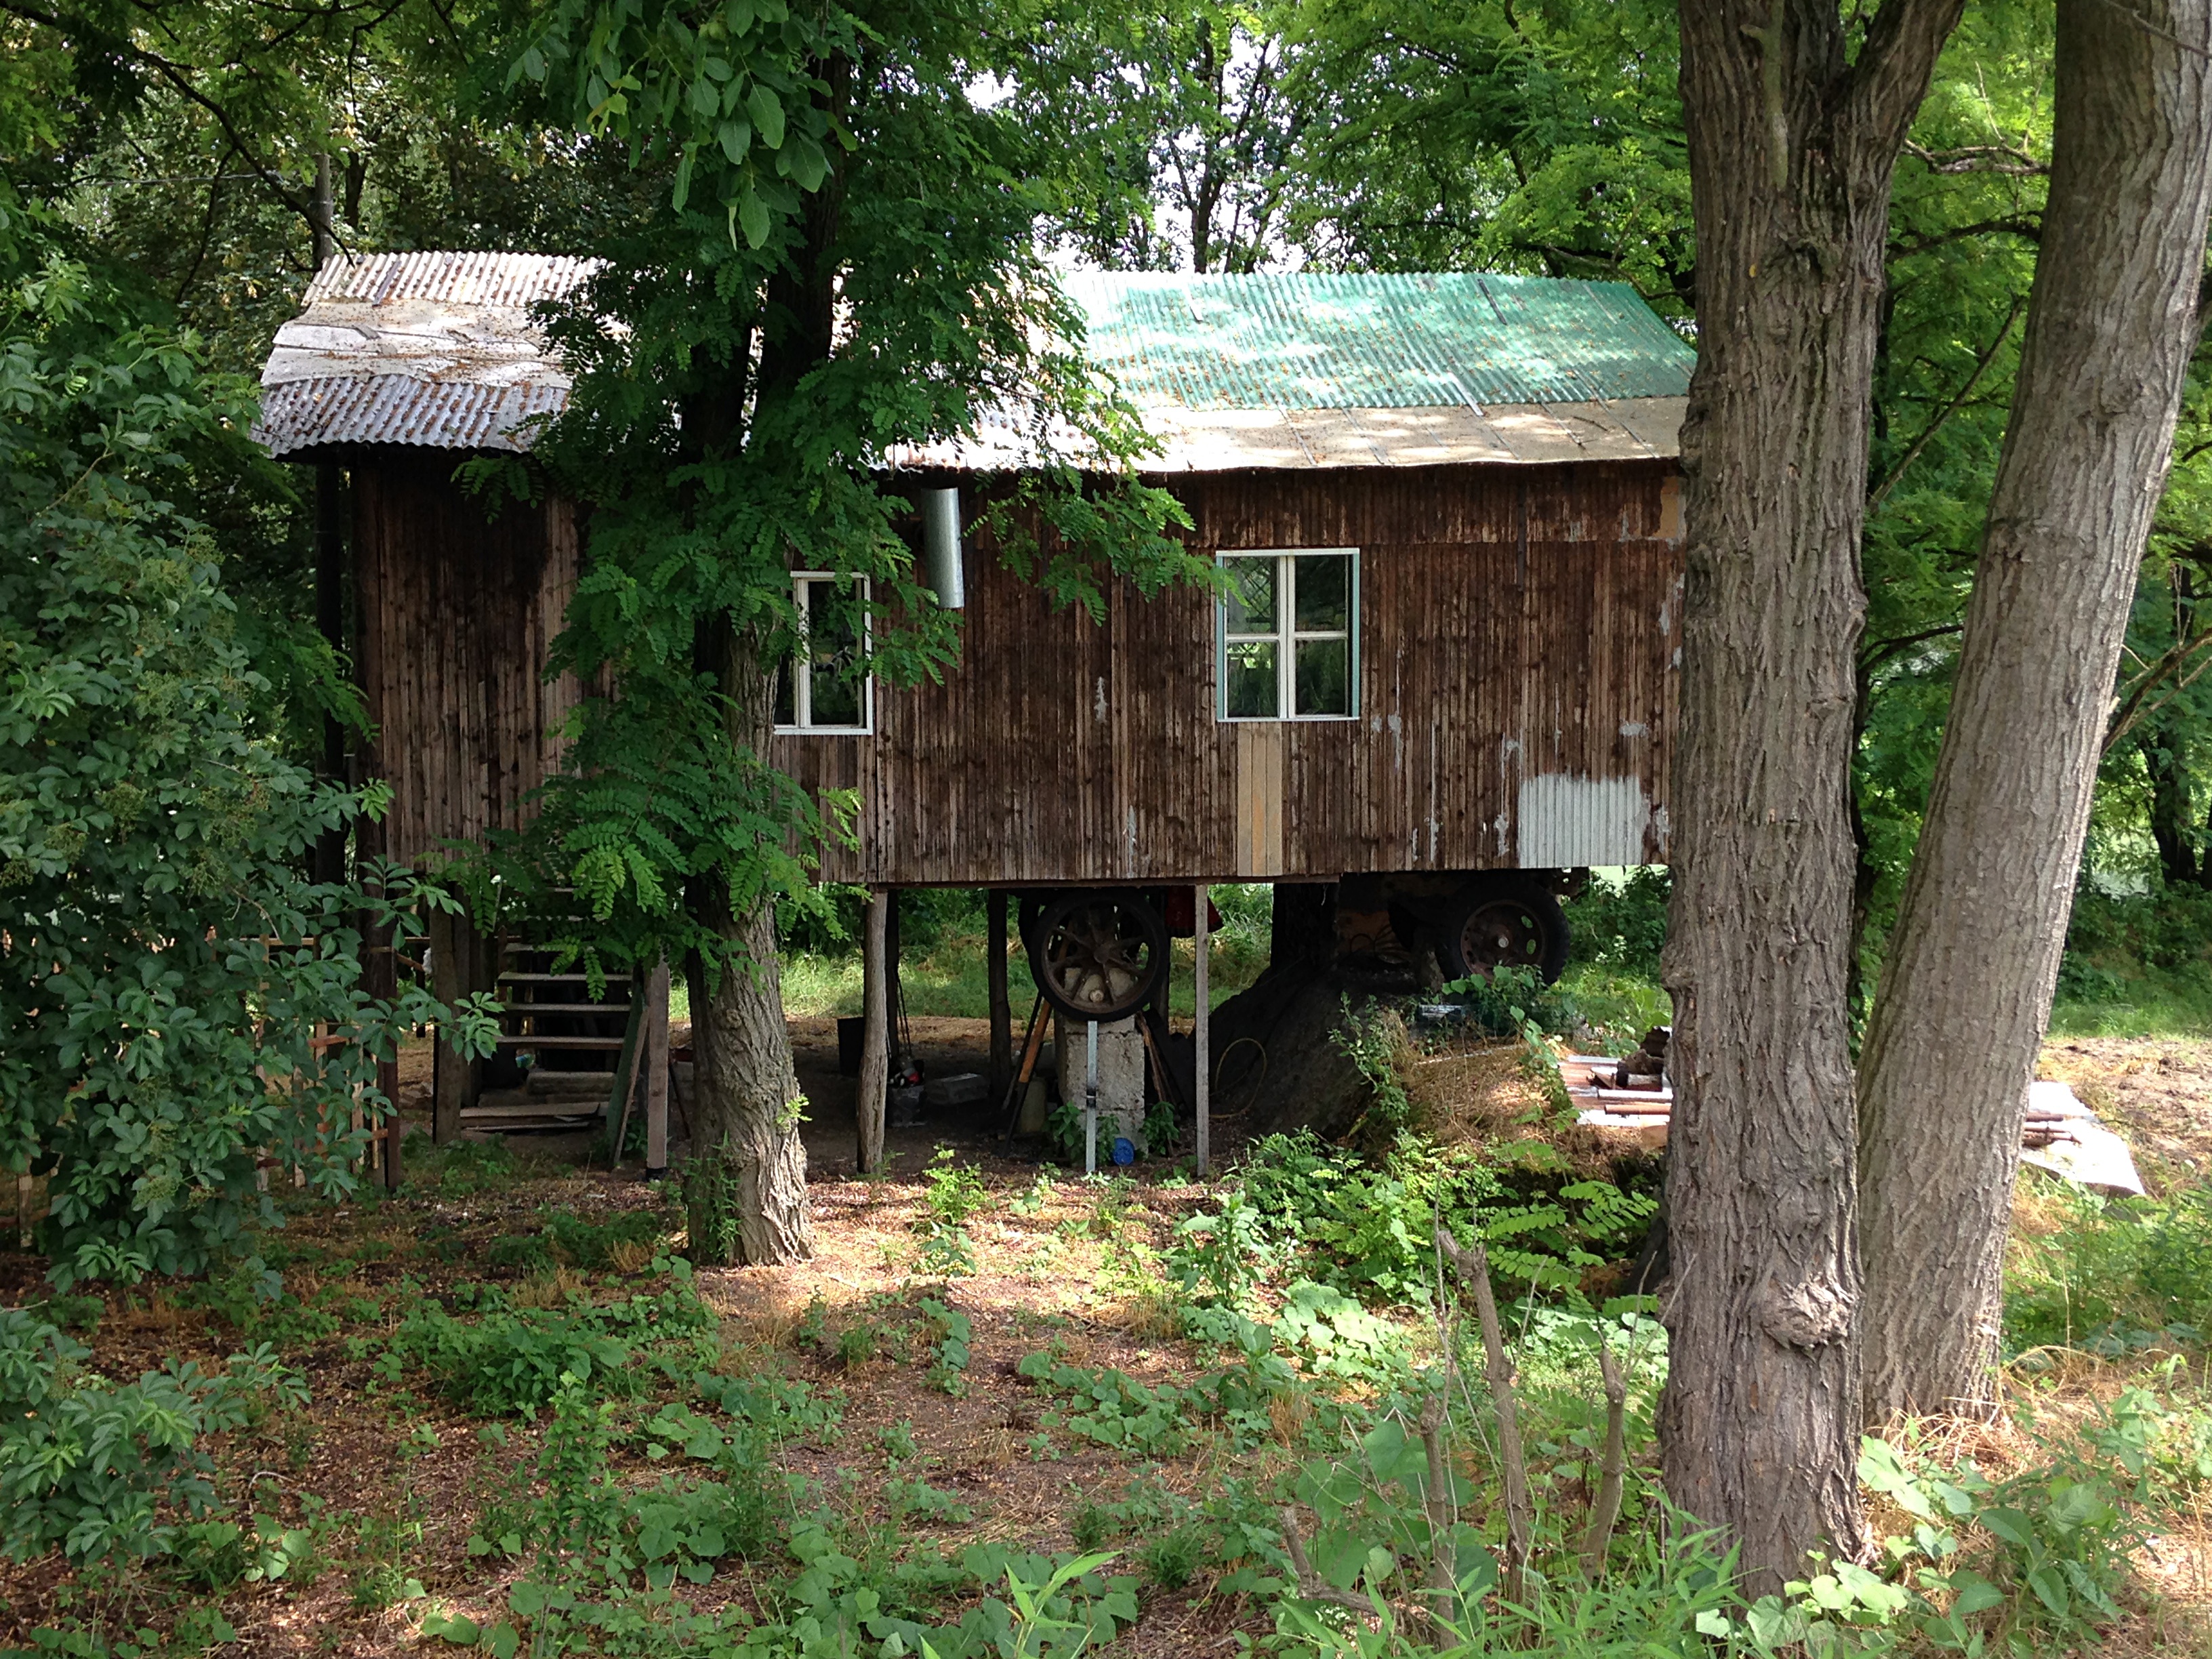
tree, forest, wood, house, home, hut, village, shack, jungle, cottage, backyard, garden, wheels, woodland, log cabin, yard, rural area, po river